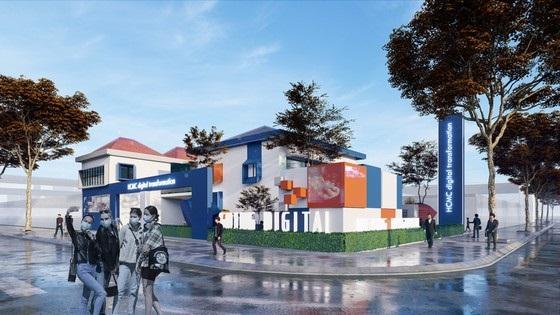
có nhiều người đang xuất hiện quanh một toà nhà